Characters of The Last of Us

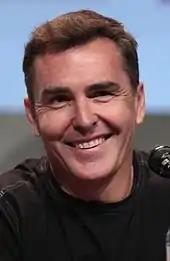
A 44-year-old man with short, brown hair, talking into a microphone, and smiling to the right of the camera.

Henry (Brandon Scott) and Sam (Nadji Jeter) are brothers Ellie and Joel encounter while trying to escape from a group of hunters in Pittsburgh. Henry is 25 years old, while Sam is 13. Joel and Henry initially think each other are hostile, until they see Sam and Ellie, respectively. Like Joel, Henry is an experienced survivor, and the two decide to team up, since both pairs are looking for the Fireflies. They work together to overpower the bandits guarding the exit to the Quarantine Zone, and escape to an abandoned radio tower in the Suburbs. There, Joel and Henry bond over their mutual love of motorbikes, but Sam becomes morose and introverted, particularly after a conversation with Ellie over death and the Infected. The next day, it emerges that Sam was bitten while escaping the Suburbs, and he attacks Ellie, forcing Henry to kill him. Overcome with grief and guilt at his brother's death, Henry commits suicide with his gun.